Operation Matterhorn logistics

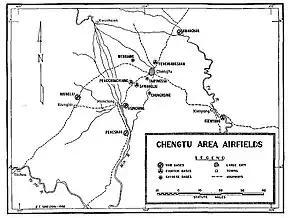
Black and white map centered on Sichuan Province with rivers and highways marked

The engineer units worked with borrowed equipment; their own unit equipment did not begin to arrive until 15 April, and was not complete until 30 June. Marshall accepted a proposal from Stilwell and the Supreme Allied Commander of South East Asia Command, Admiral Lord Louis Mountbatten, to divert units earmarked for postponed amphibious operations in Burma to Matterhorn. Accordingly, Marshall assigned the 1888th Engineer Aviation Battalion, which embarked from the West Coast of the United States in February and reached India in mid-April. With its arrival, Madsen had 6,000 engineers and 27,000 Indian civilians under contract from India's Central Public Works Department on the job.